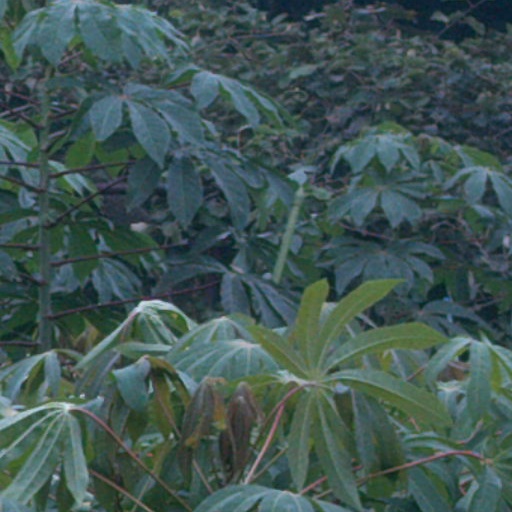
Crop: cassava